Girls Venture Corps Air Cadets

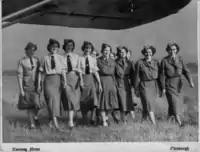
Edinburgh based WJAC members in the 1950s.

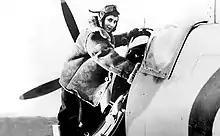
Diana Barnato Walker climbing into the cockpit of a Spitfire whilst serving with the Air Transport Auxiliary

Former Air Transport Auxiliary pilot, Diana Barnato Walker, became a pilot for the Women's Junior Air Corps (WJAC) shortly after the war, giving cadets training and air-experience flights to air-minded teenage girls to encourage them to enter the aviation industry. In July 1948, an aircraft that she was flying caught fire near White Waltham. Rather than bail out and lose the WJAC's aircraft, she switched off the fuel and glided the aircraft back. In 1963 she undertook a flight in an English Electric Lightning, attaining 1,262 mph (Mach 1.65) in a two-seat T.4 trainer and thus became the first British woman to exceed the speed of sound.